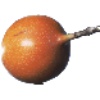
Label: Granadilla 1